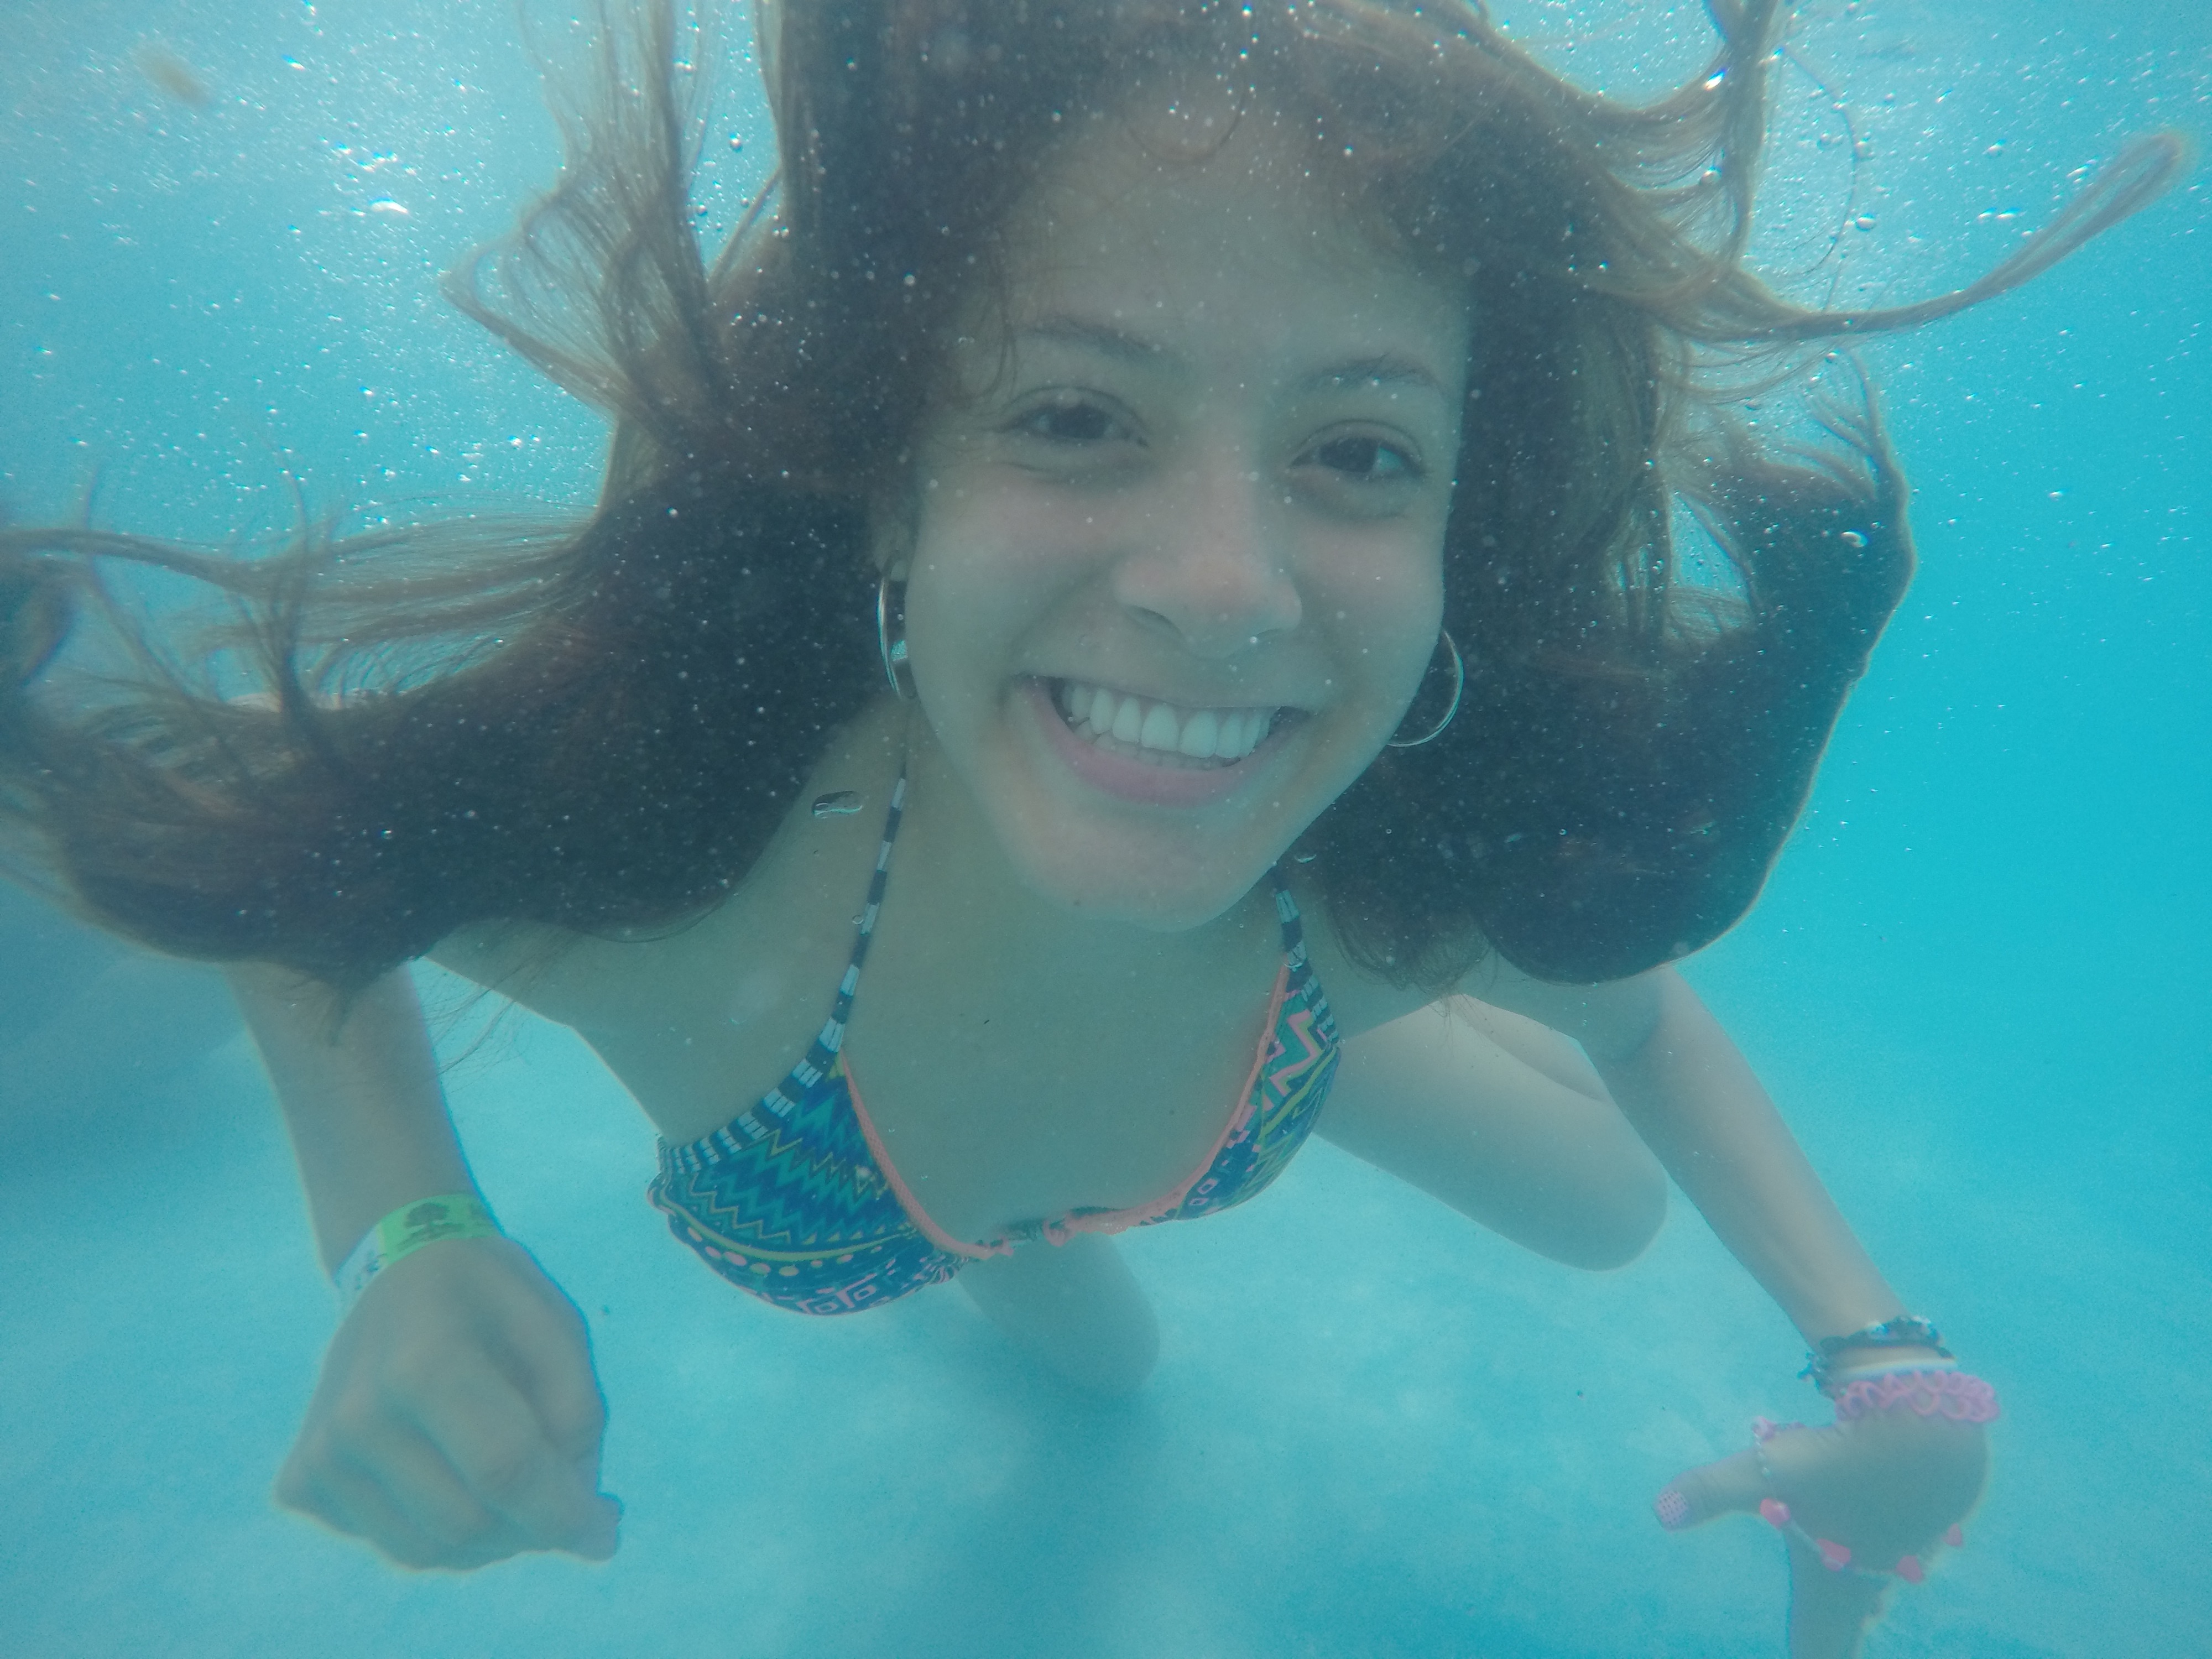
sea, recreation, underwater, biology, swimming, sports, water sport, outdoor recreation, marine biology